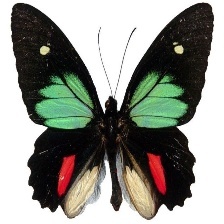
Species: GREEN CELLED CATTLEHEART